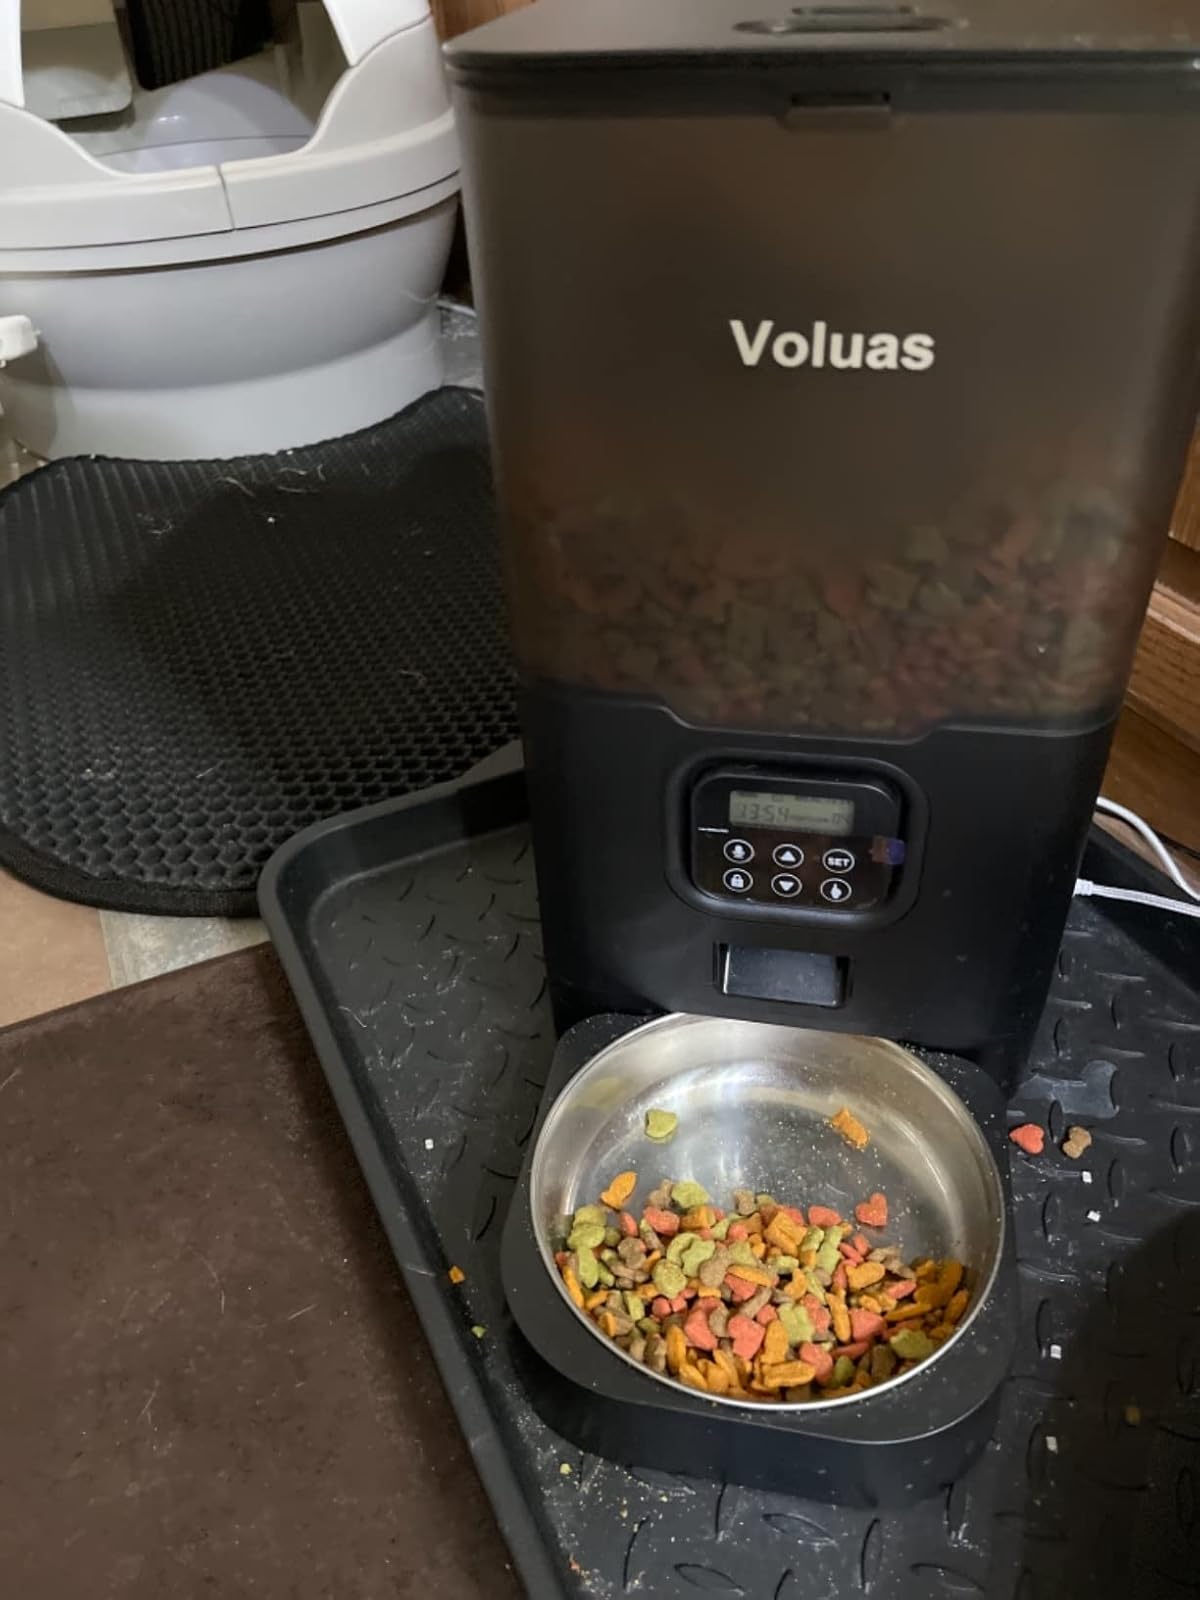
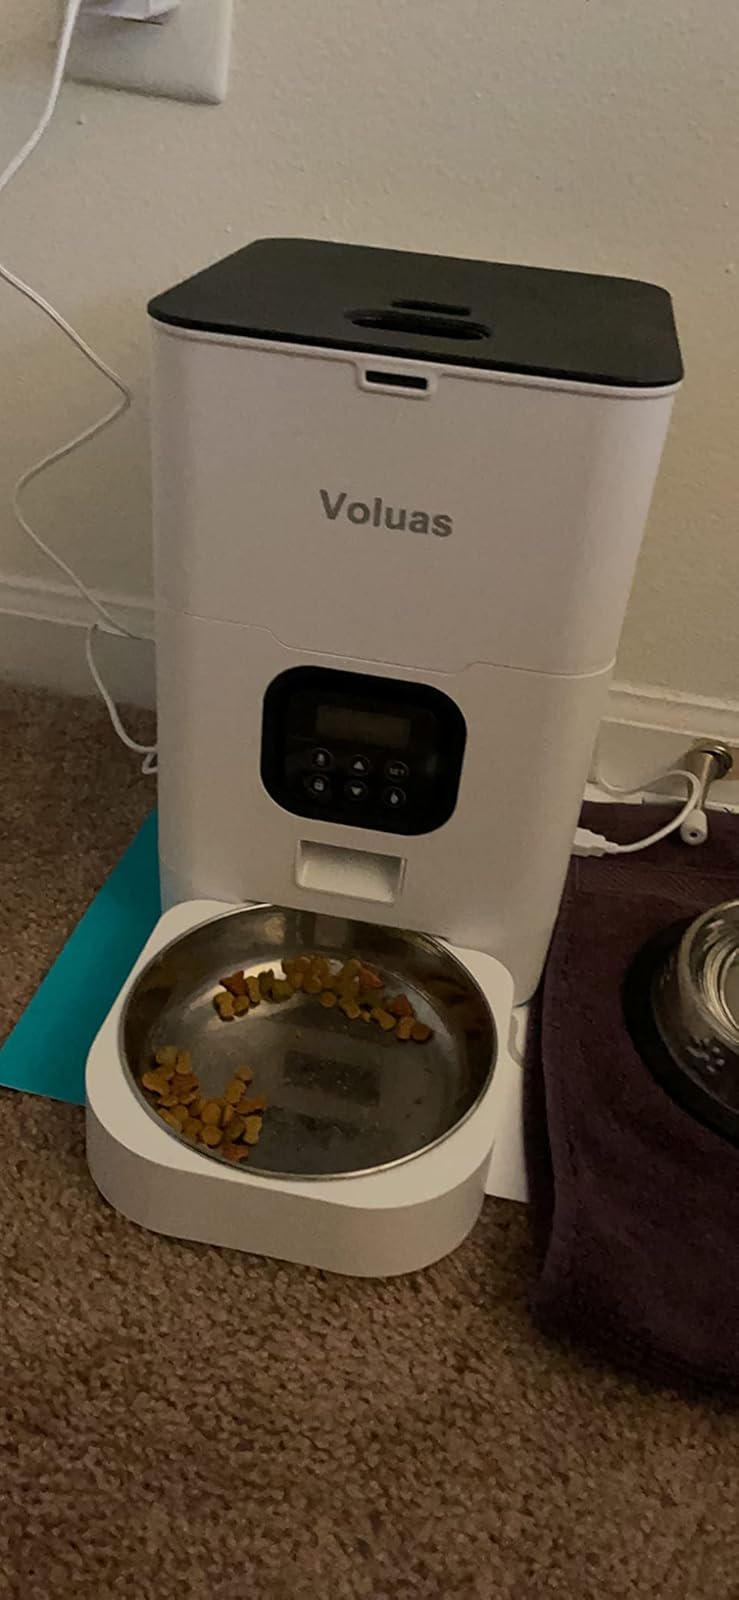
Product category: items_feeder
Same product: no